Tanglewood (2018 video game)

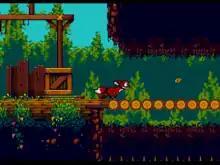
Gameplay screenshot; Nymn is running across a bridge powered by a contraption

In "Tanglewood", the player controls a fox-like creature named Nymn and later plays as another fox-like creature called Echo. The player must complete puzzles and avoid enemies to survive the night. Gamers can control Nymn to run, jump, push objects and use temporary powers granted by fuzzls. All versions of "Tanglewood" are displayed in a 4:3 aspect ratio, except for the scheduled "Tanglewood: Definitive Edition", which is planned to have a 16:9 aspect ratio.